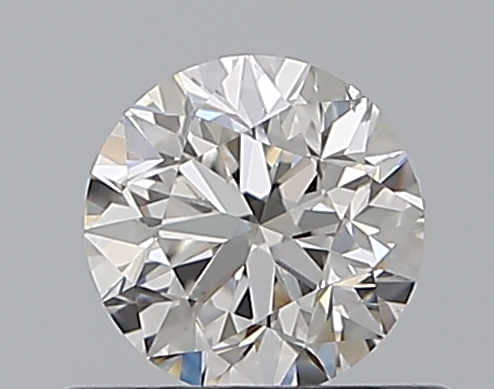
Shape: round
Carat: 0.5
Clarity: SI1
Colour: G
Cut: GD
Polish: EX
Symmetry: VG
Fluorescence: N
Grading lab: GIA
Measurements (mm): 4.81 x 4.88 x 3.25